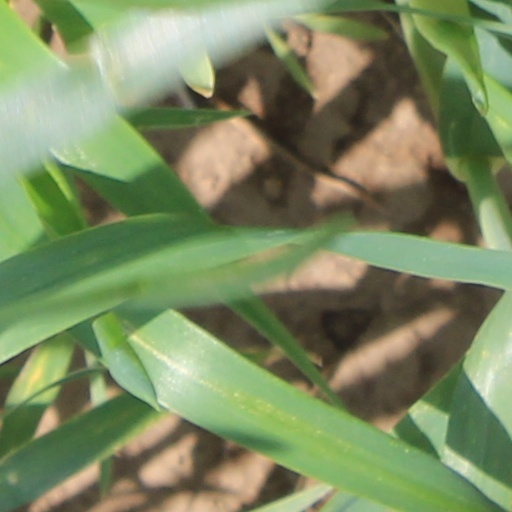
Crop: wheat